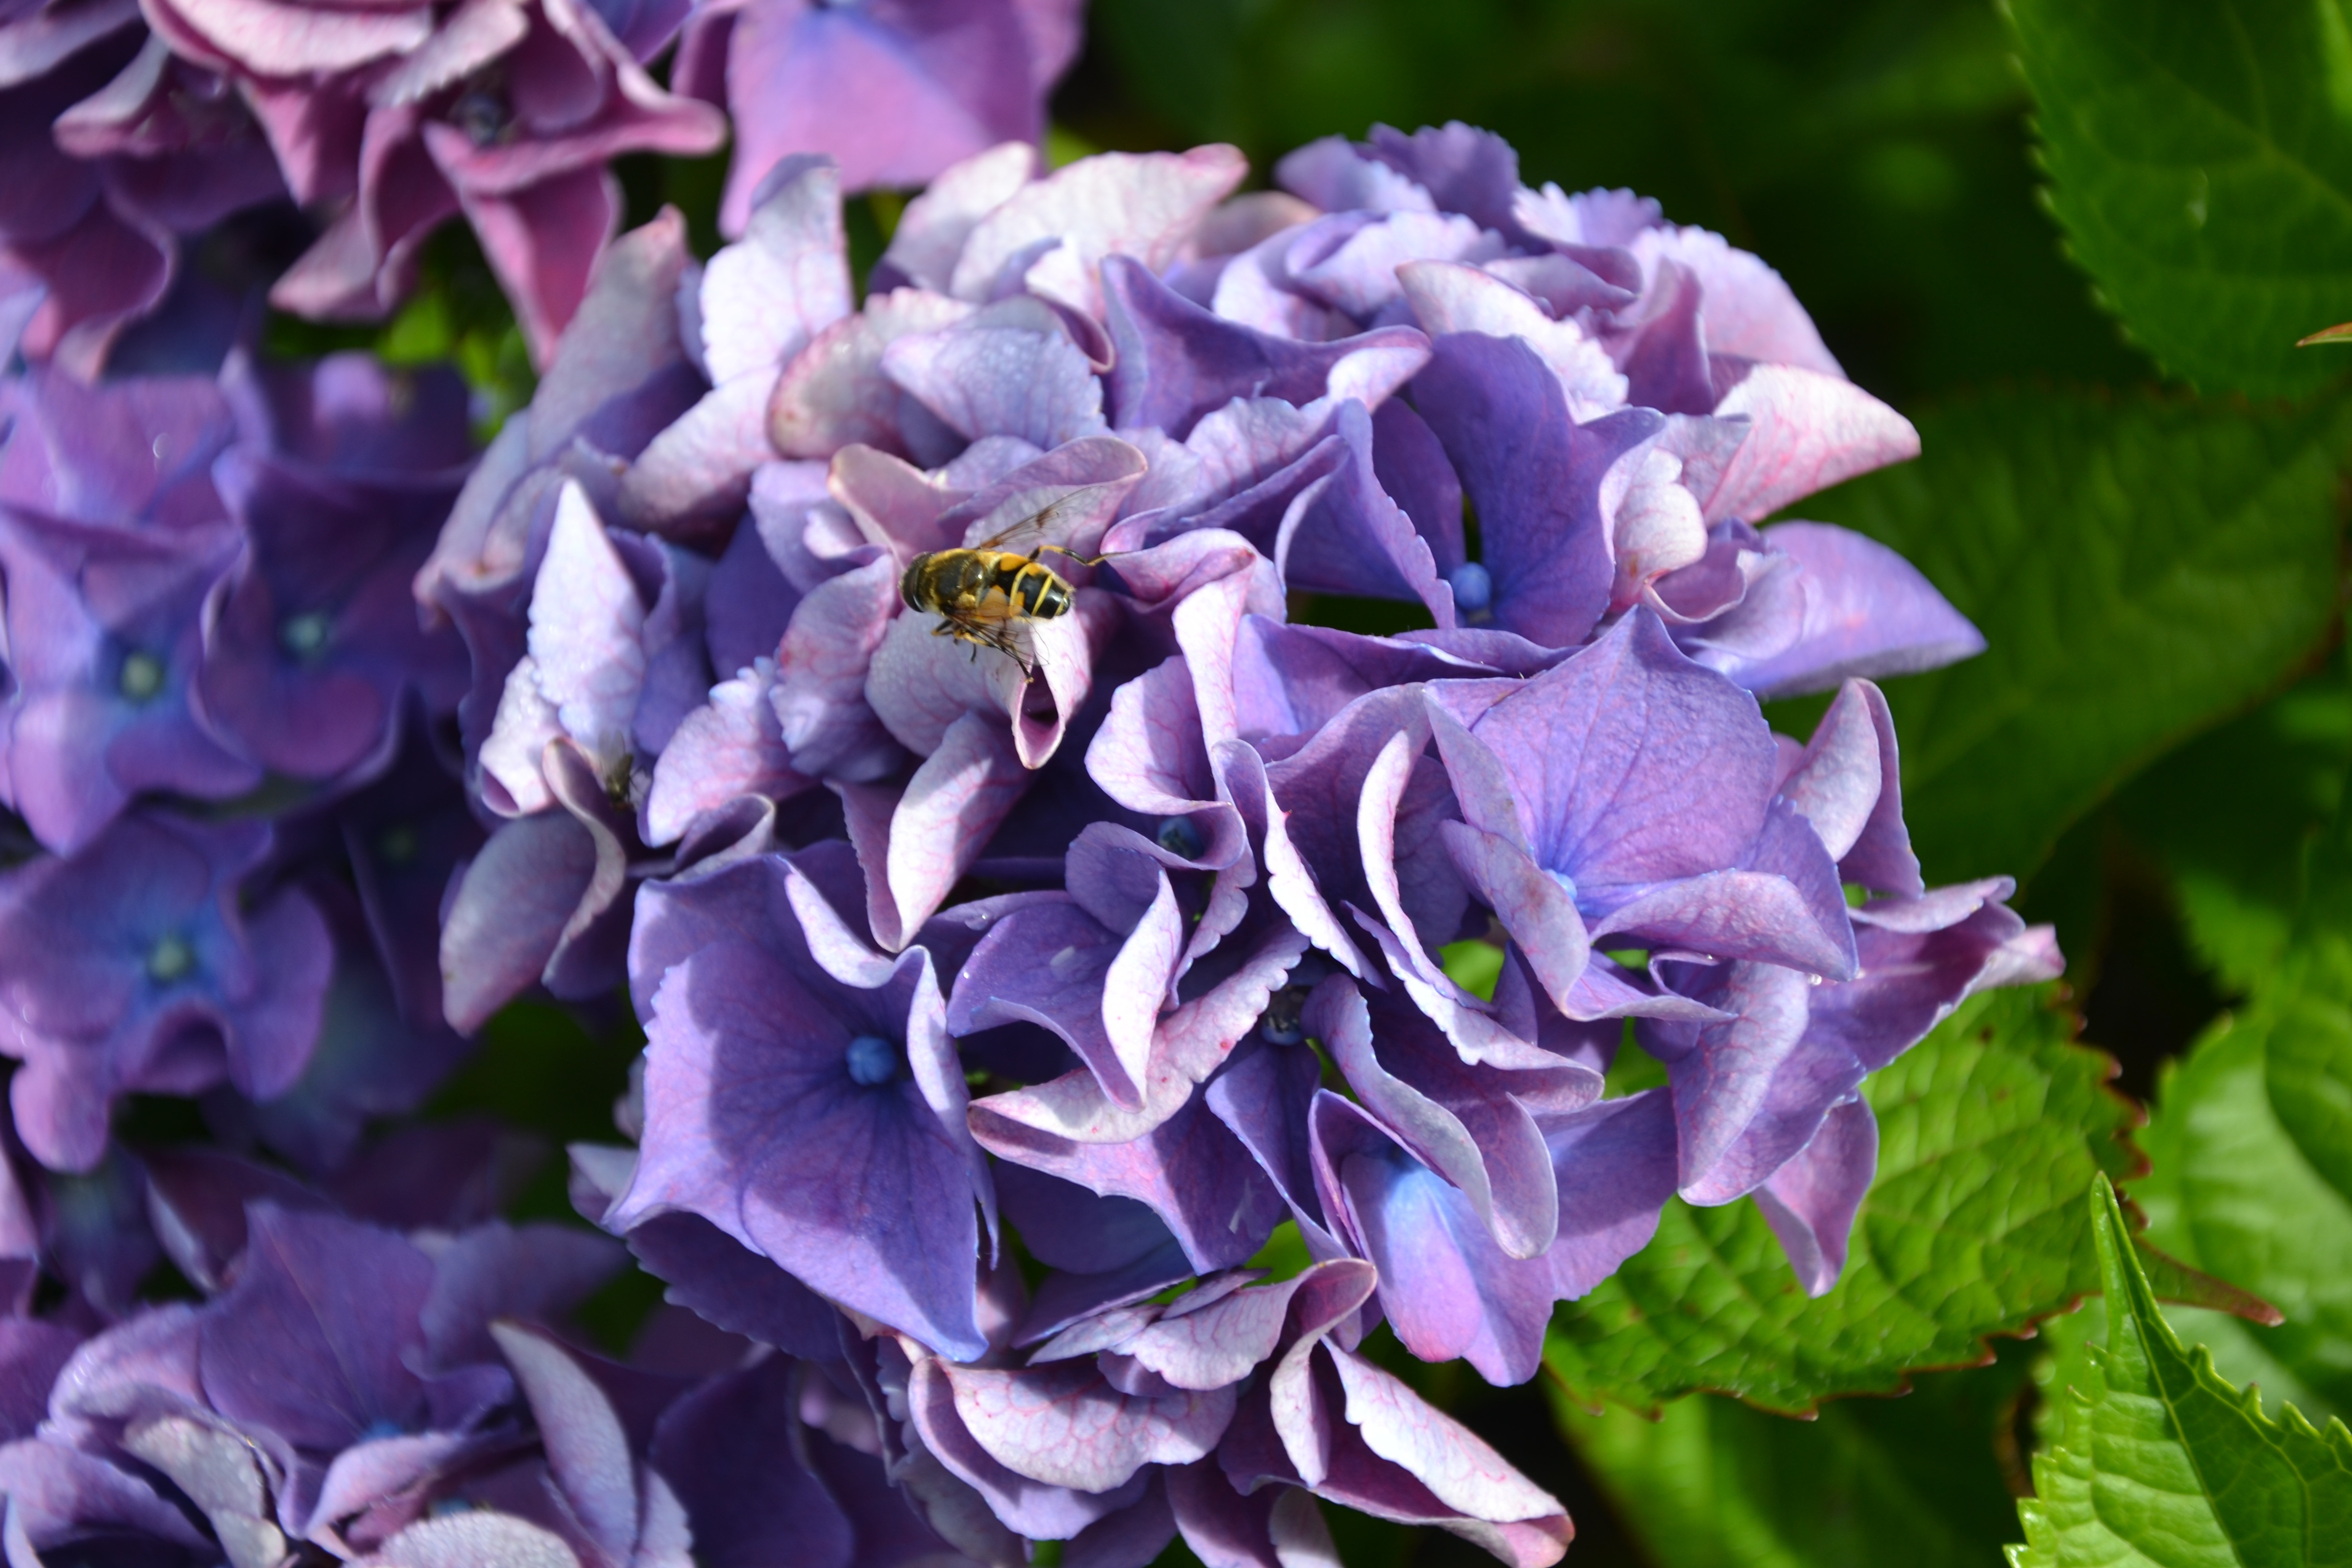
nature, plant, flower, purple, petal, green, autumn, botany, garden, close, flora, hydrangea, flowers, macro photography, flower purple, flowering plant, hydrangeaceae, purple hydrangea, cornales, annual plant, land plant